Turbine Halle

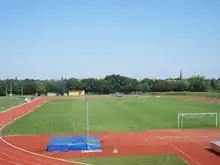
Felsensportplatz, current ground of Turbine Halle

After World War II Wacker Halle was dissolved, like all German clubs, and in 1946 "SG Halle-Glaucha" (SG stands for "sports community", Glaucha is an inner neighbourhood) was formed. In 1948 the new club was renamed into "SG Freiimfelde Halle," Freiimfelde being an inner eastern district. In April 1949 the footballers of Freiimfelde, after having won the championship of Saxony-Anhalt, joined "ZSG Union Halle," the Central Sports Community of the People-Owned Enterprises of Halle. The team from Halle reached the final of the Soviet zone, winning the 1949 Championship of the Eastern Zone with a 4–1 victory over SG Fortuna Erfurt in front of 50,000 in the Ostragehege stadium of Dresden.